Robert Newton Brezee

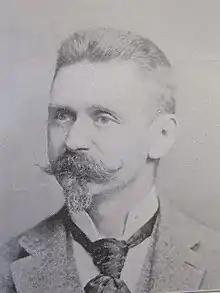
Robert Newton Brezee in 1892

Robert Newton Brezee (1851–1929), usually referred to as R. Newton Brezee or Newton Brezee, was an American architect chiefly active in Saratoga Springs, New York, and surrounding areas.